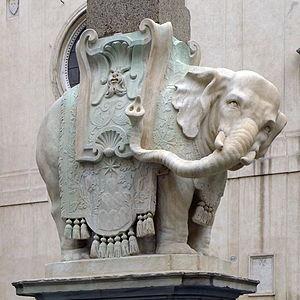
La Place de la Minerve, en italien Piazza della Minerva, est une place du centre historique de Rome, dans le rione Pigna, située à proximité du Panthéon.